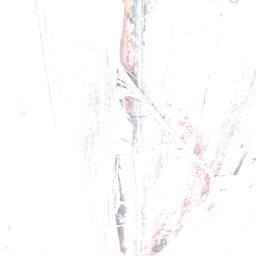
Label: BACTERIAL SOFT ROT